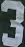
Number: 3